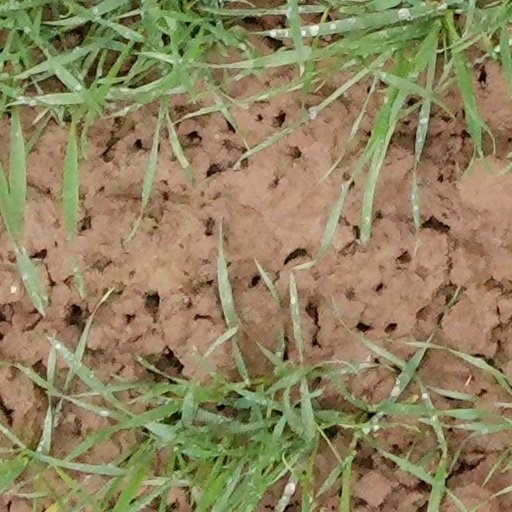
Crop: wheat